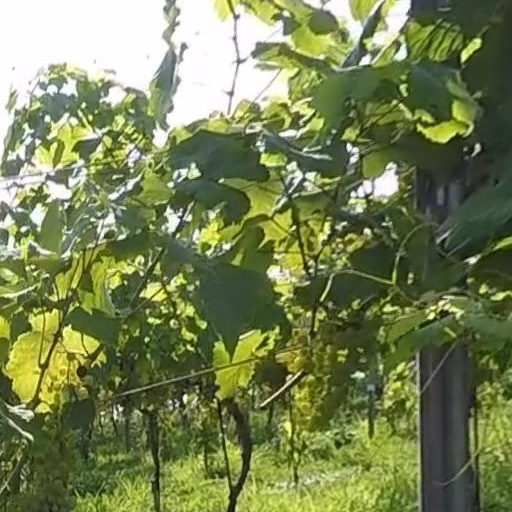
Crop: grape